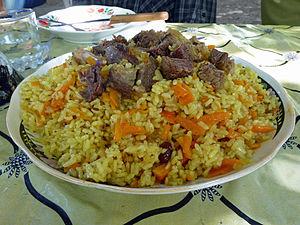
Du plov, plat national ouzbek, à Urazmat (Ouzbékistan)
Le plov est un plat à base de riz sauté, de légumes, de viande de mouton ou de bœuf, et d'épices.